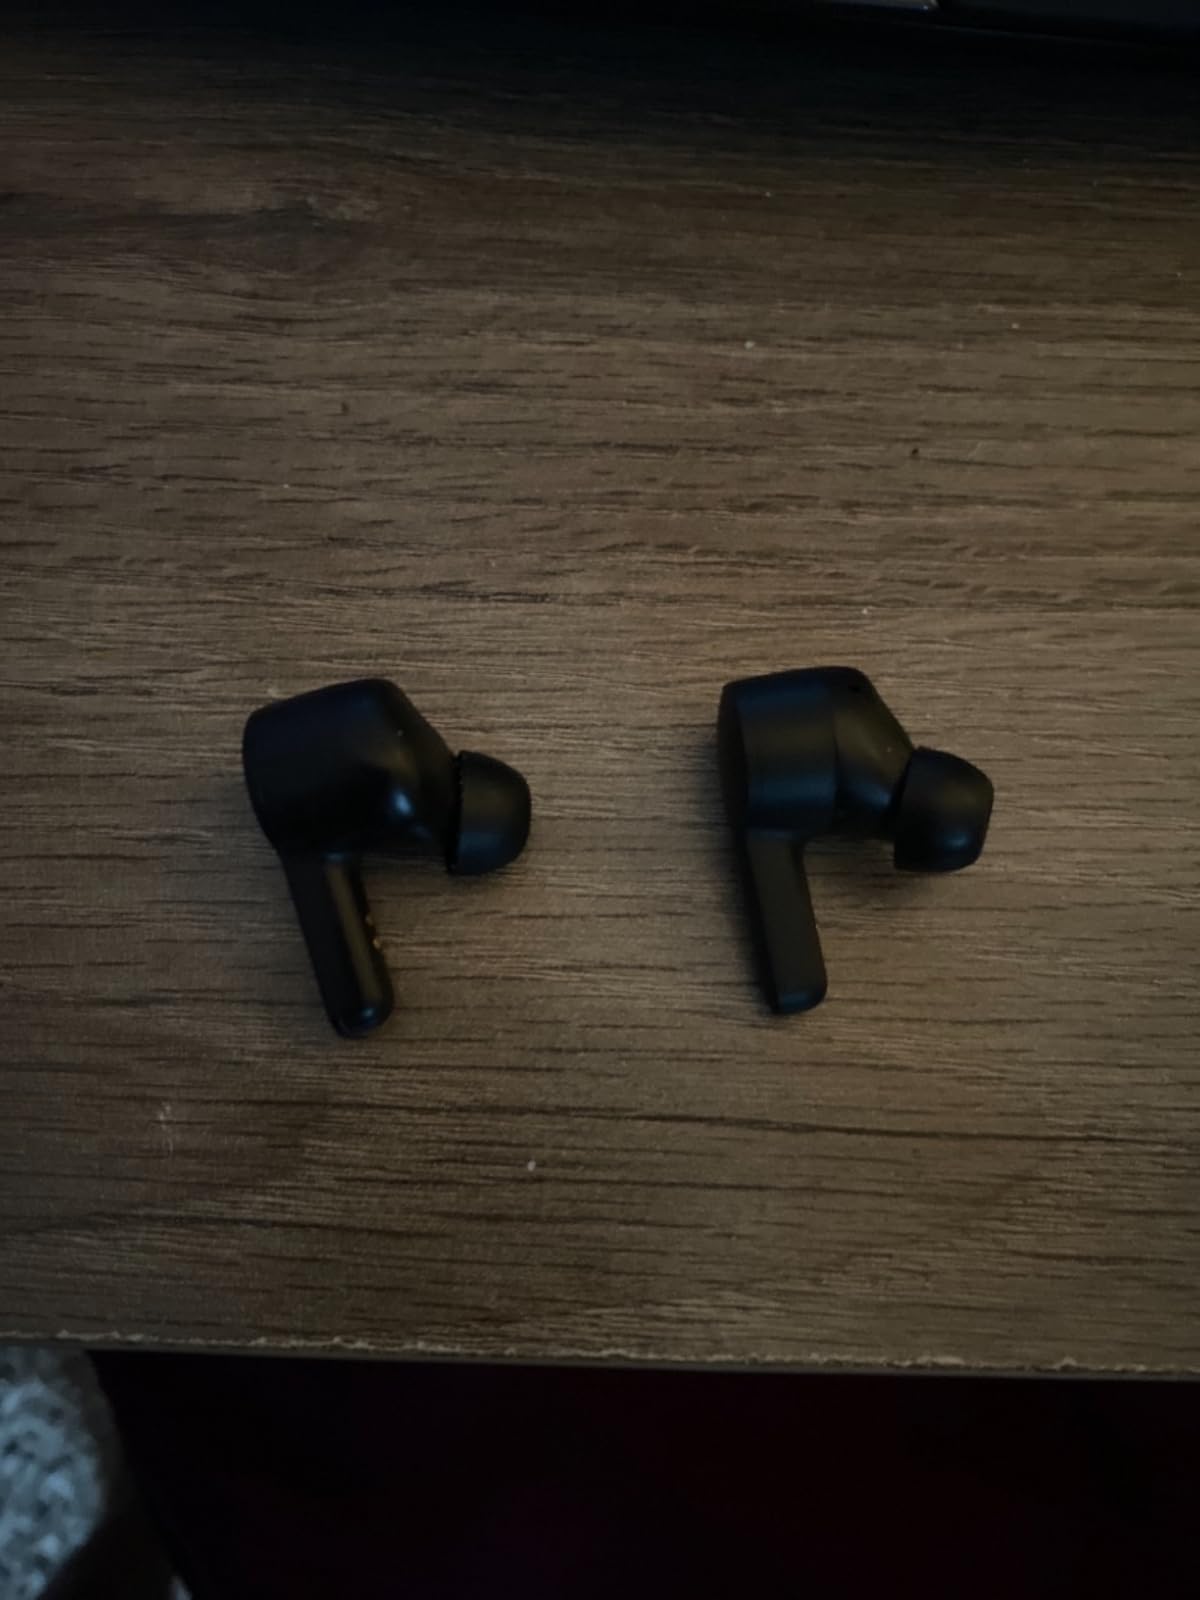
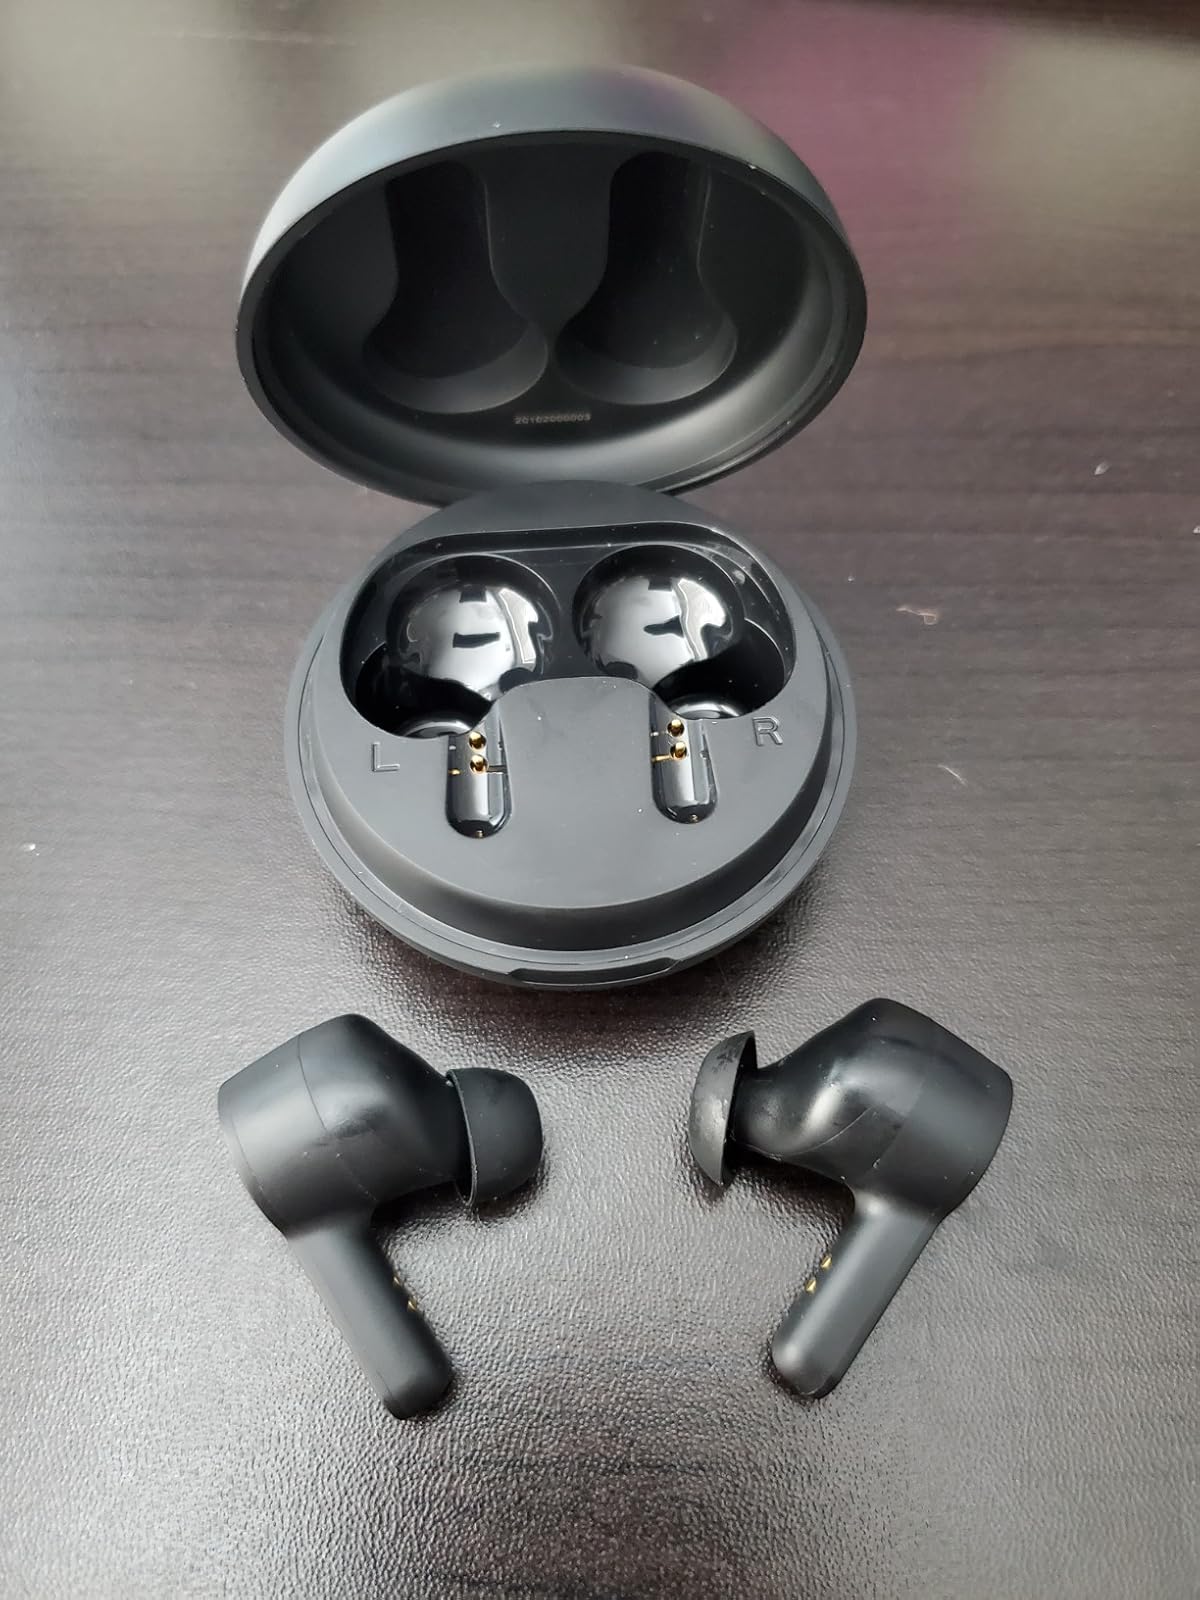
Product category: earbuds
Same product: yes